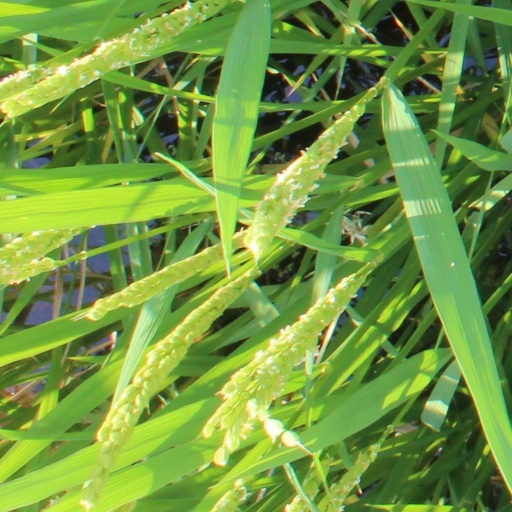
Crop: rice